Energy in Spain

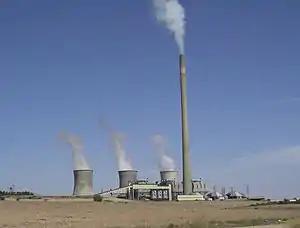
Andorra Thermal Power Station (Teruel).

Primary energy consumption in Spain in 2020 was mainly composed of fossil sources.